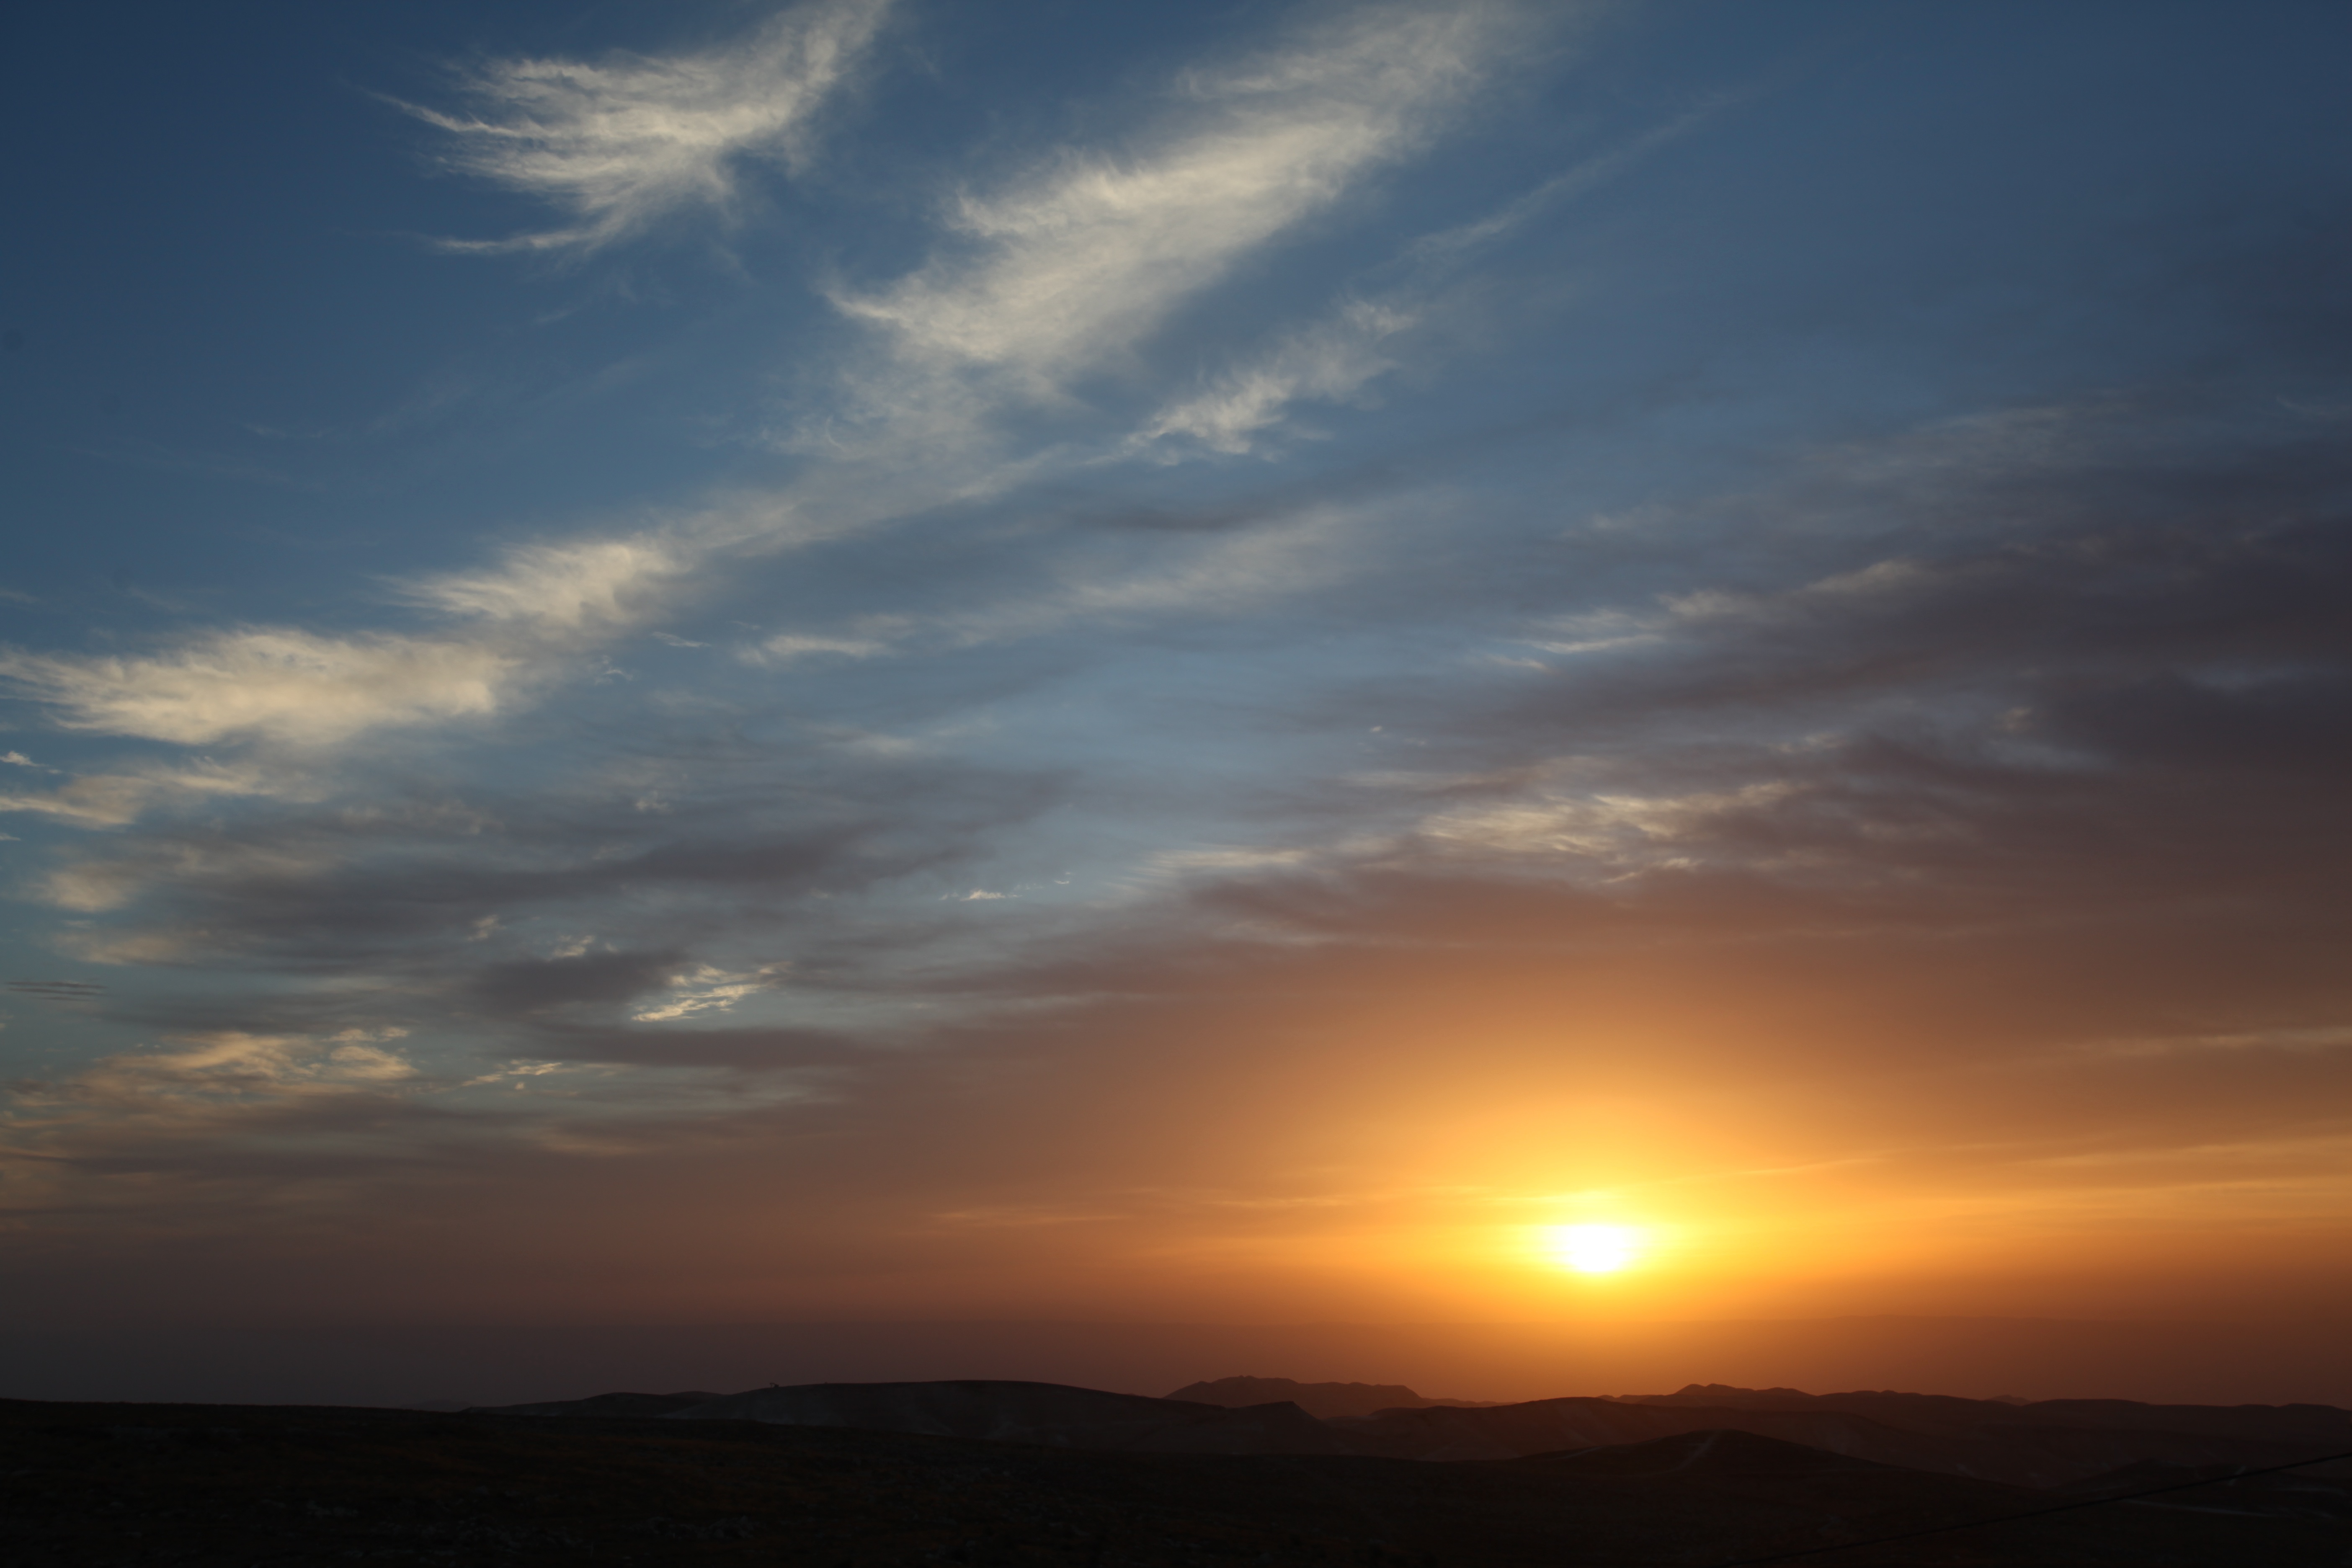
beach, landscape, sea, water, nature, outdoor, ocean, horizon, silhouette, light, cloud, people, sky, sunshine, sun, sunrise, sunset, sunlight, morning, dawn, atmosphere, summer, vacation, travel, dusk, evening, orange, scenic, color, natural, blue, freedom, yellow, lifestyle, season, sunny, happy, bright, harmony, afterglow, atmospheric phenomenon, red sky at morning